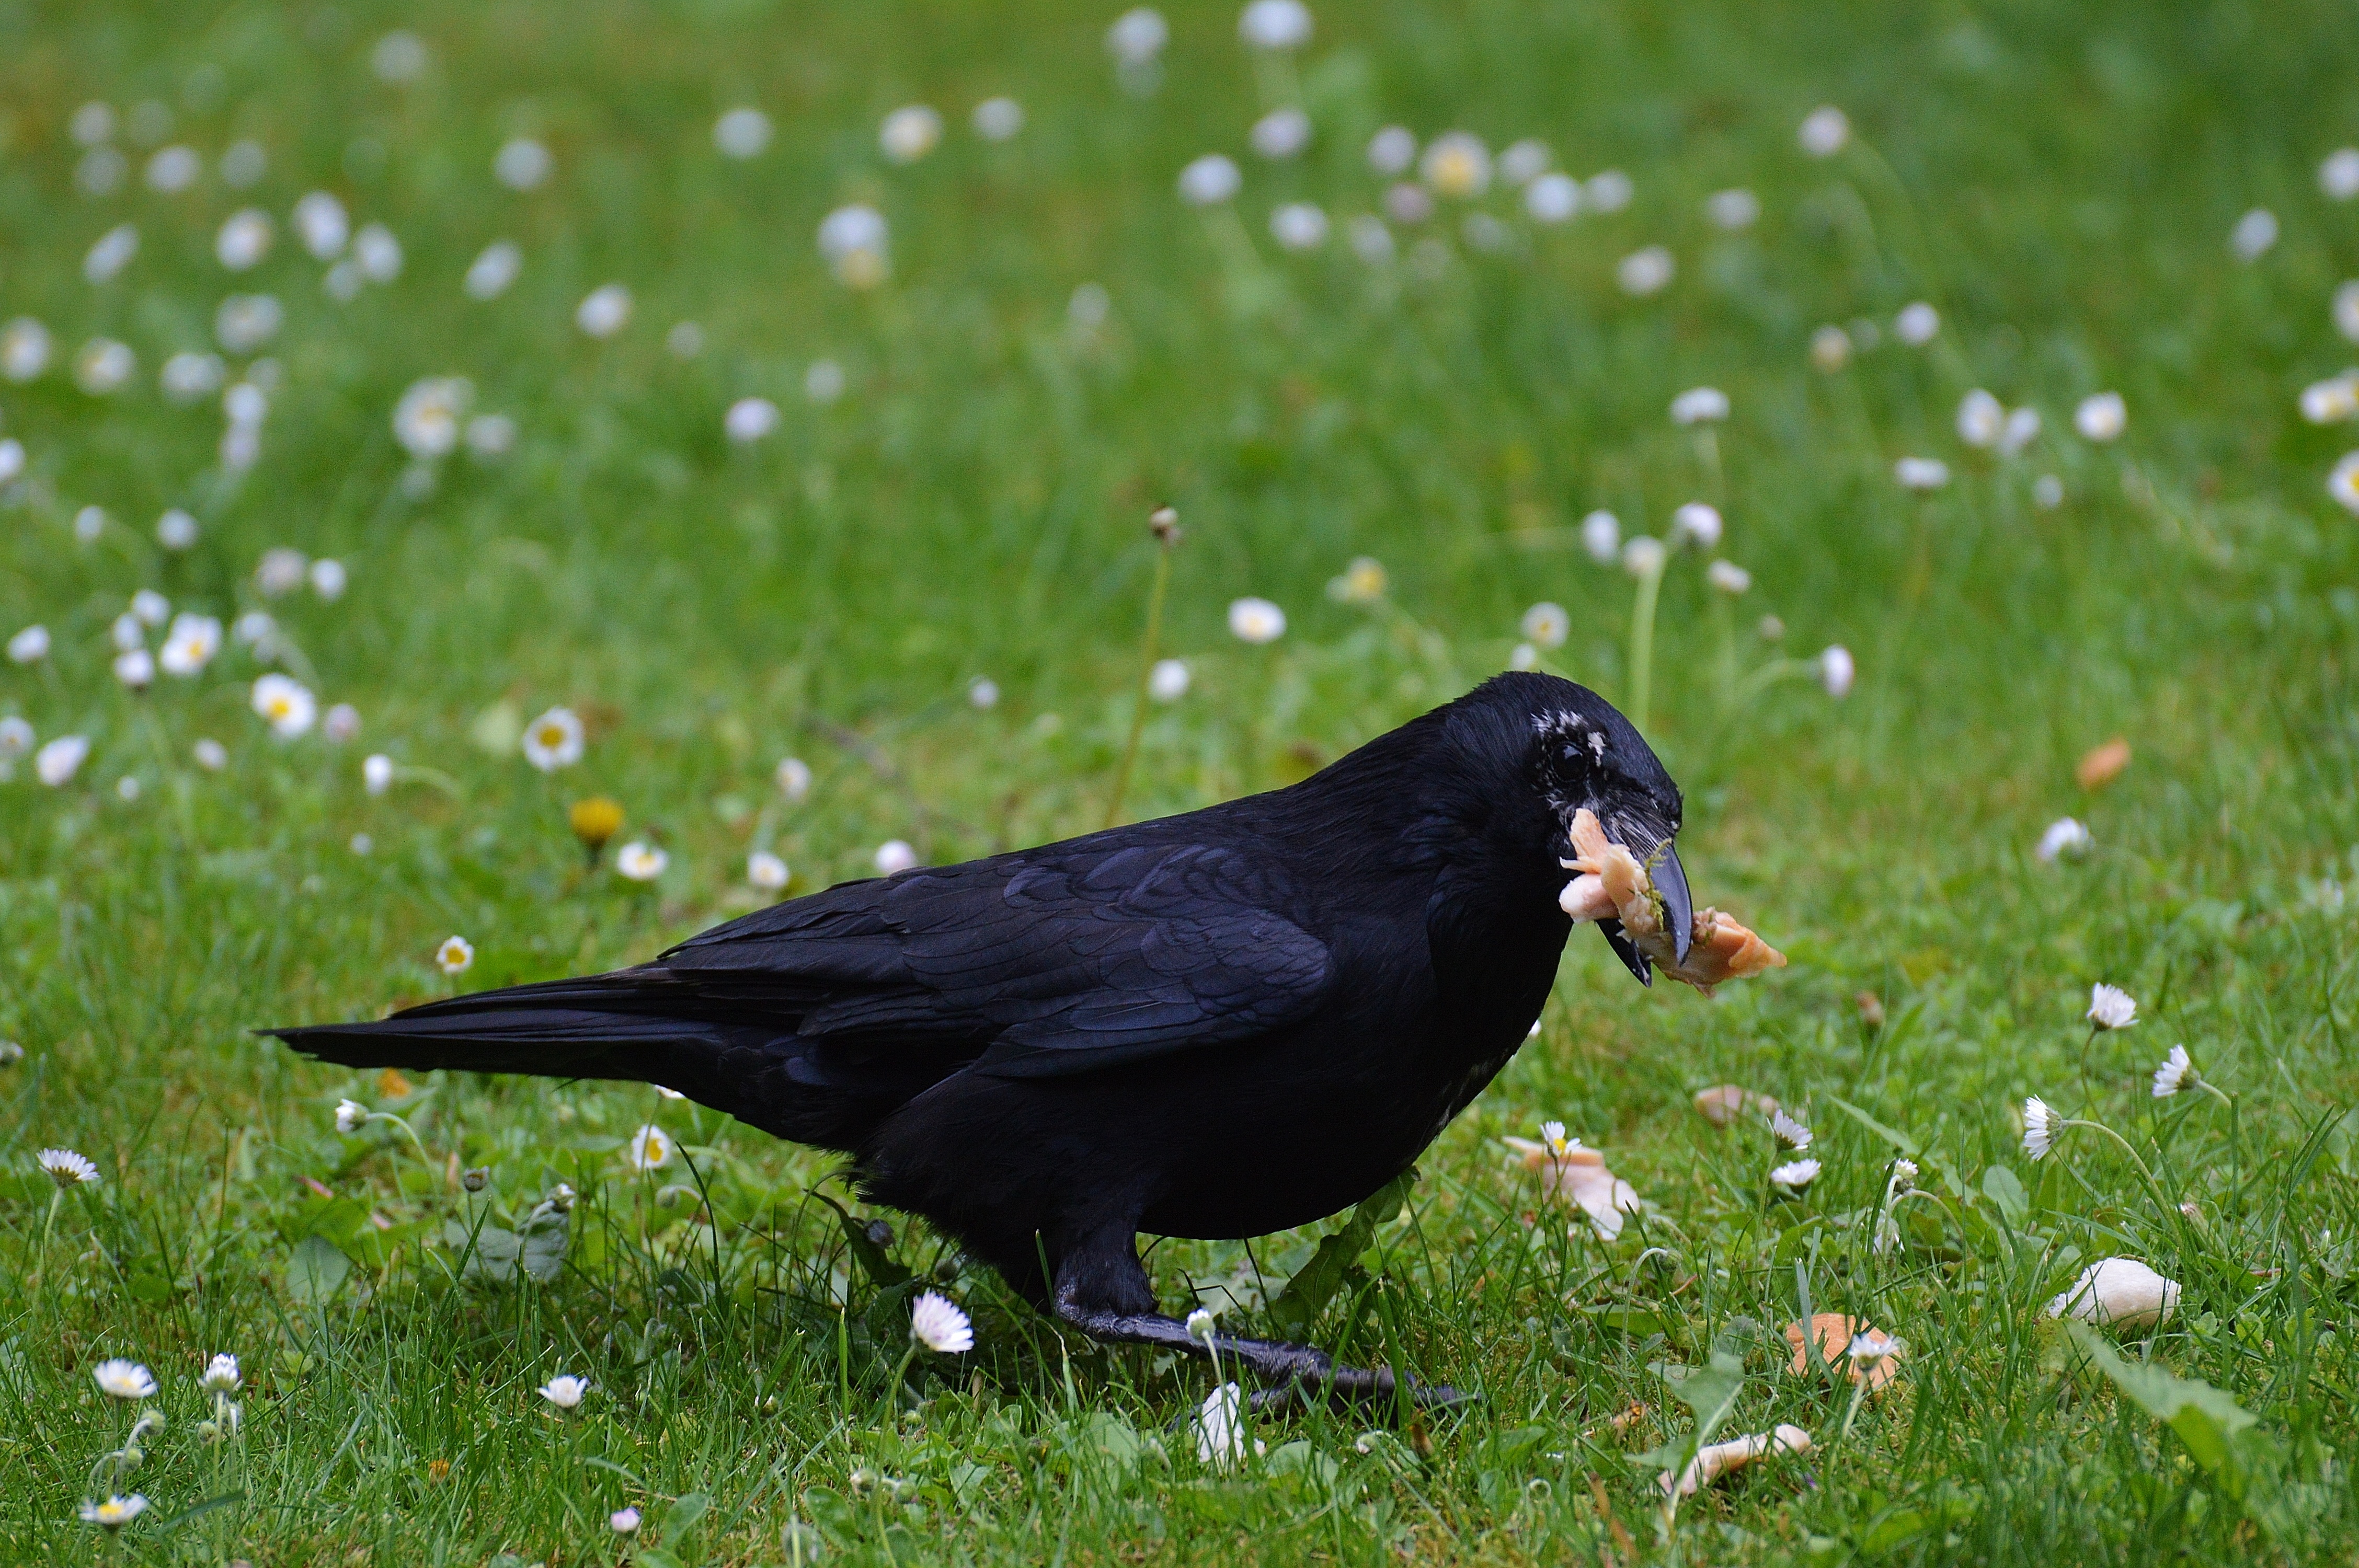
nature, bird, wing, fly, wildlife, green, beak, black, eat, feather, fauna, crow, rook, vertebrate, raven, bill, blackbird, raven bird, eurasian magpie, american crow, perching bird, cinclidae, crow like bird